Describe the emotion expressed in this image:  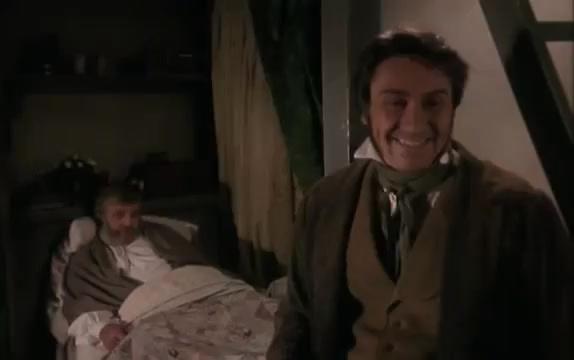
This person displays Fear, valence and arousal with low intensity.